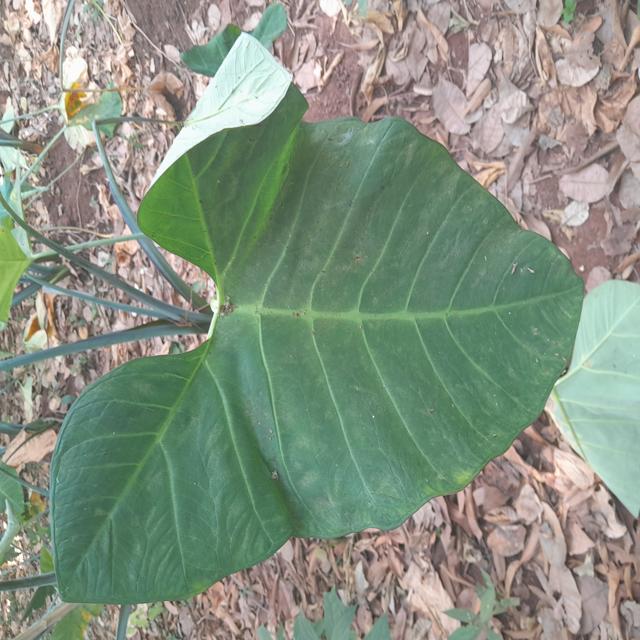
Label: Healthy